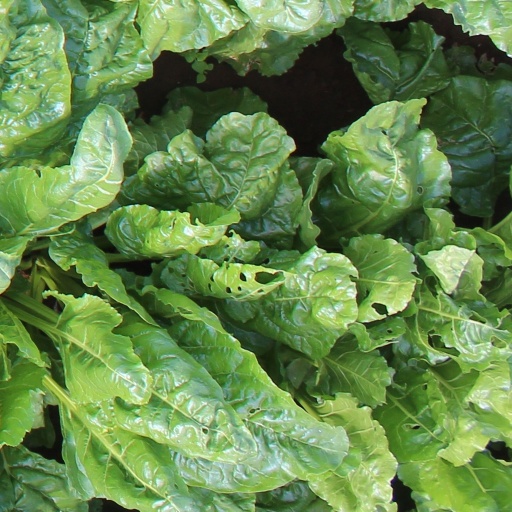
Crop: sugar beet